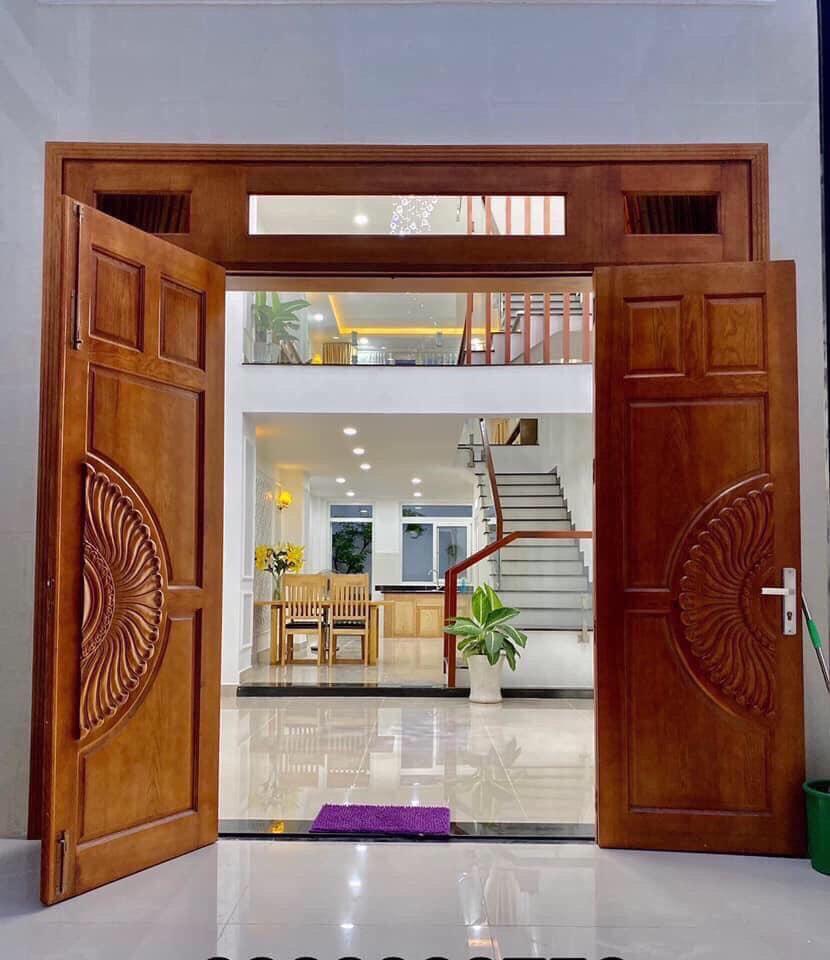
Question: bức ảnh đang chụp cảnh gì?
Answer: cảnh nội thất của căn nhà